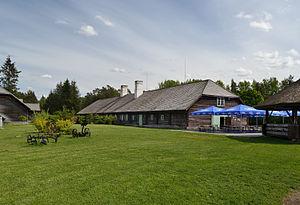
Viitna est un village de la commune de Kadrina du comté de Viru-Ouest en Estonie.